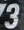
Number: 3